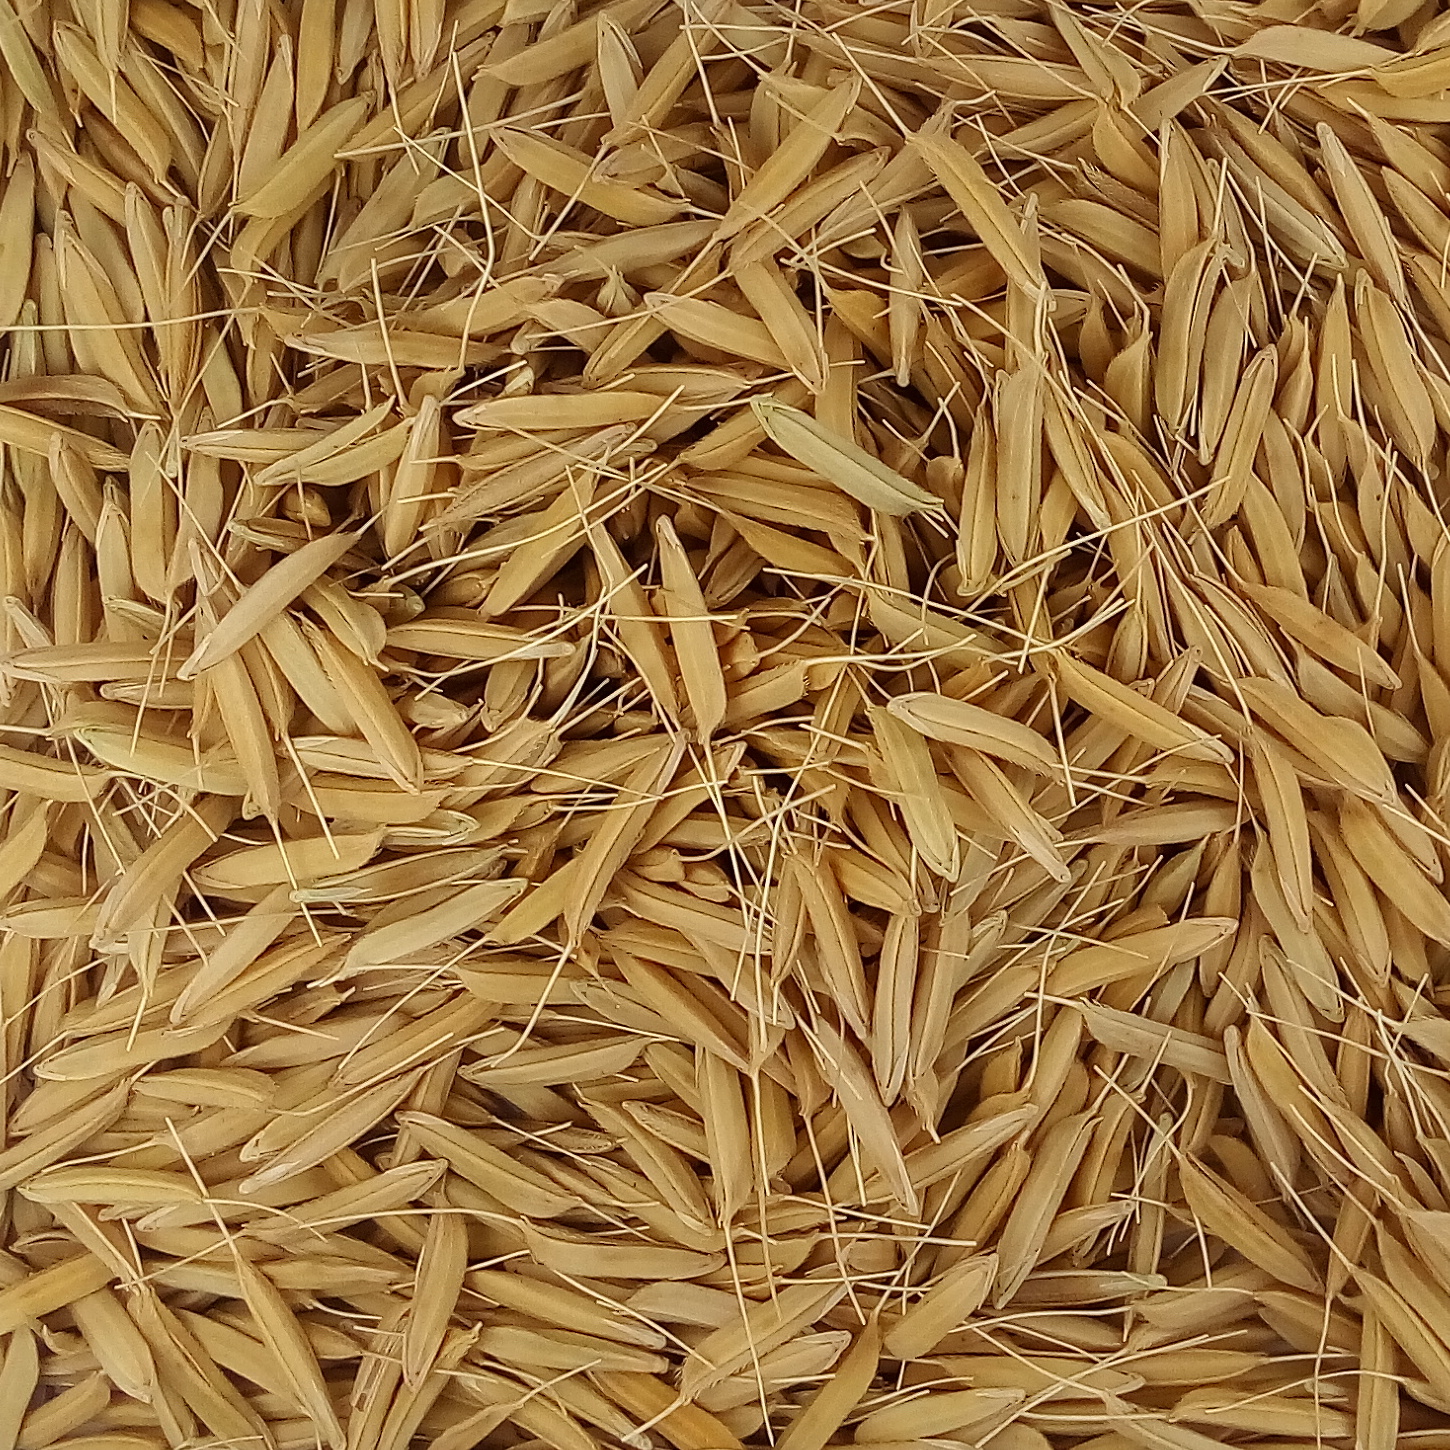
Rice seed variety: PB1